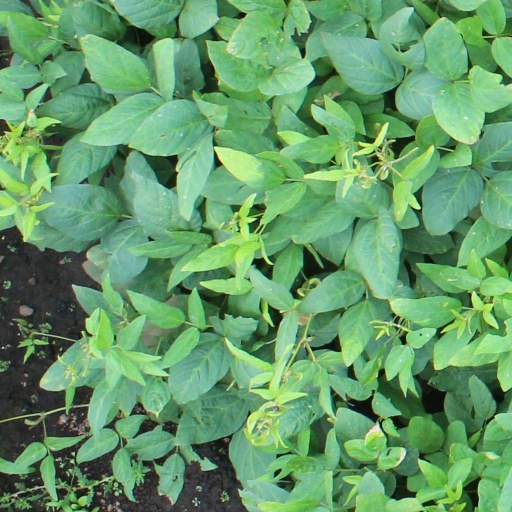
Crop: soybean